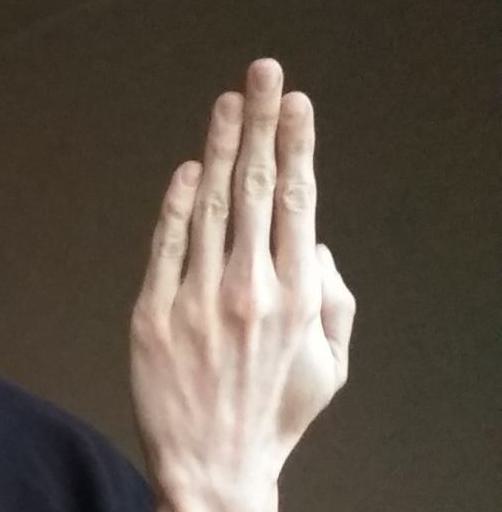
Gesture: stop_inverted